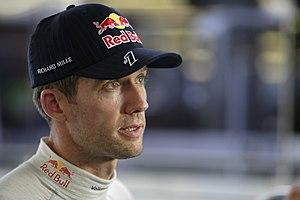
Sébastien Ogier, né le 17 décembre 1983 à Gap dans les Hautes-Alpes, est un pilote de rallye français.